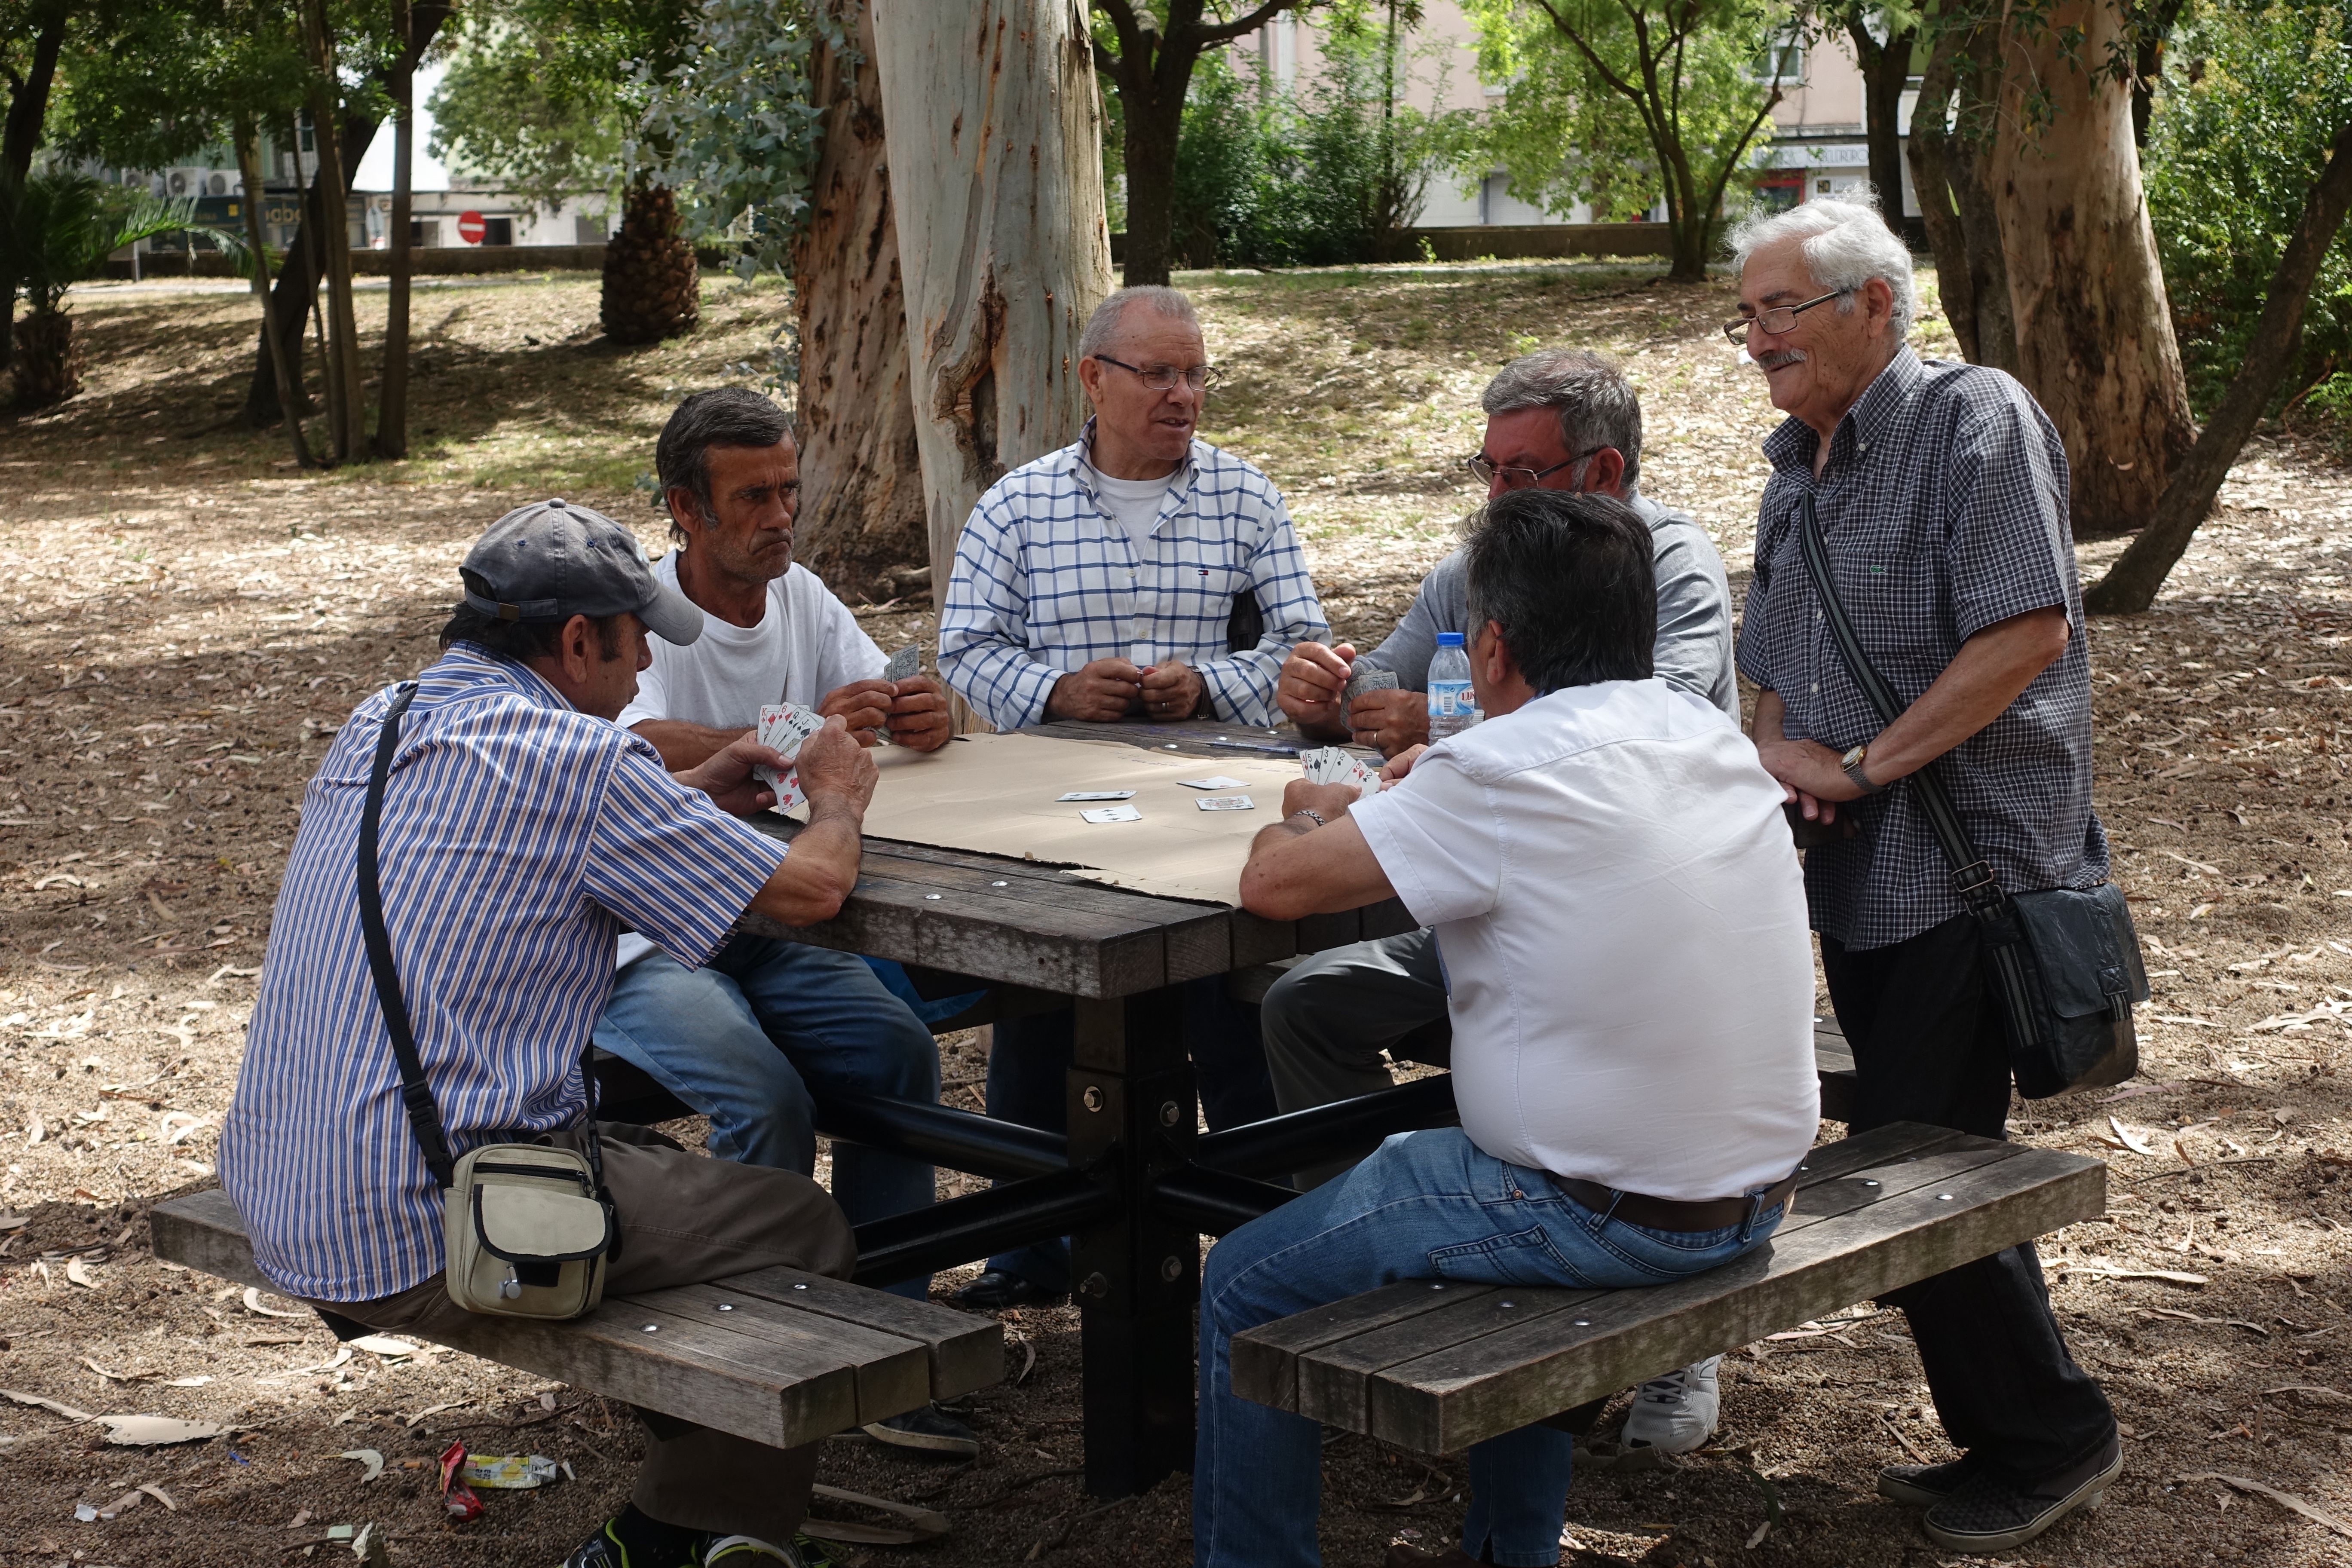
people, community, park, picnic, men, portugal, comfort, games, card game